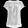
Label: Shirt